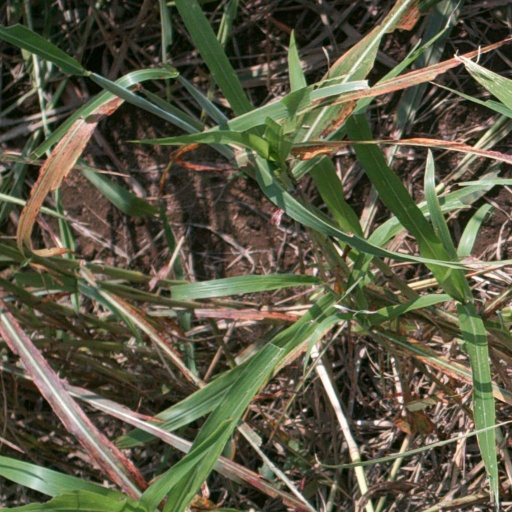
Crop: sorghum